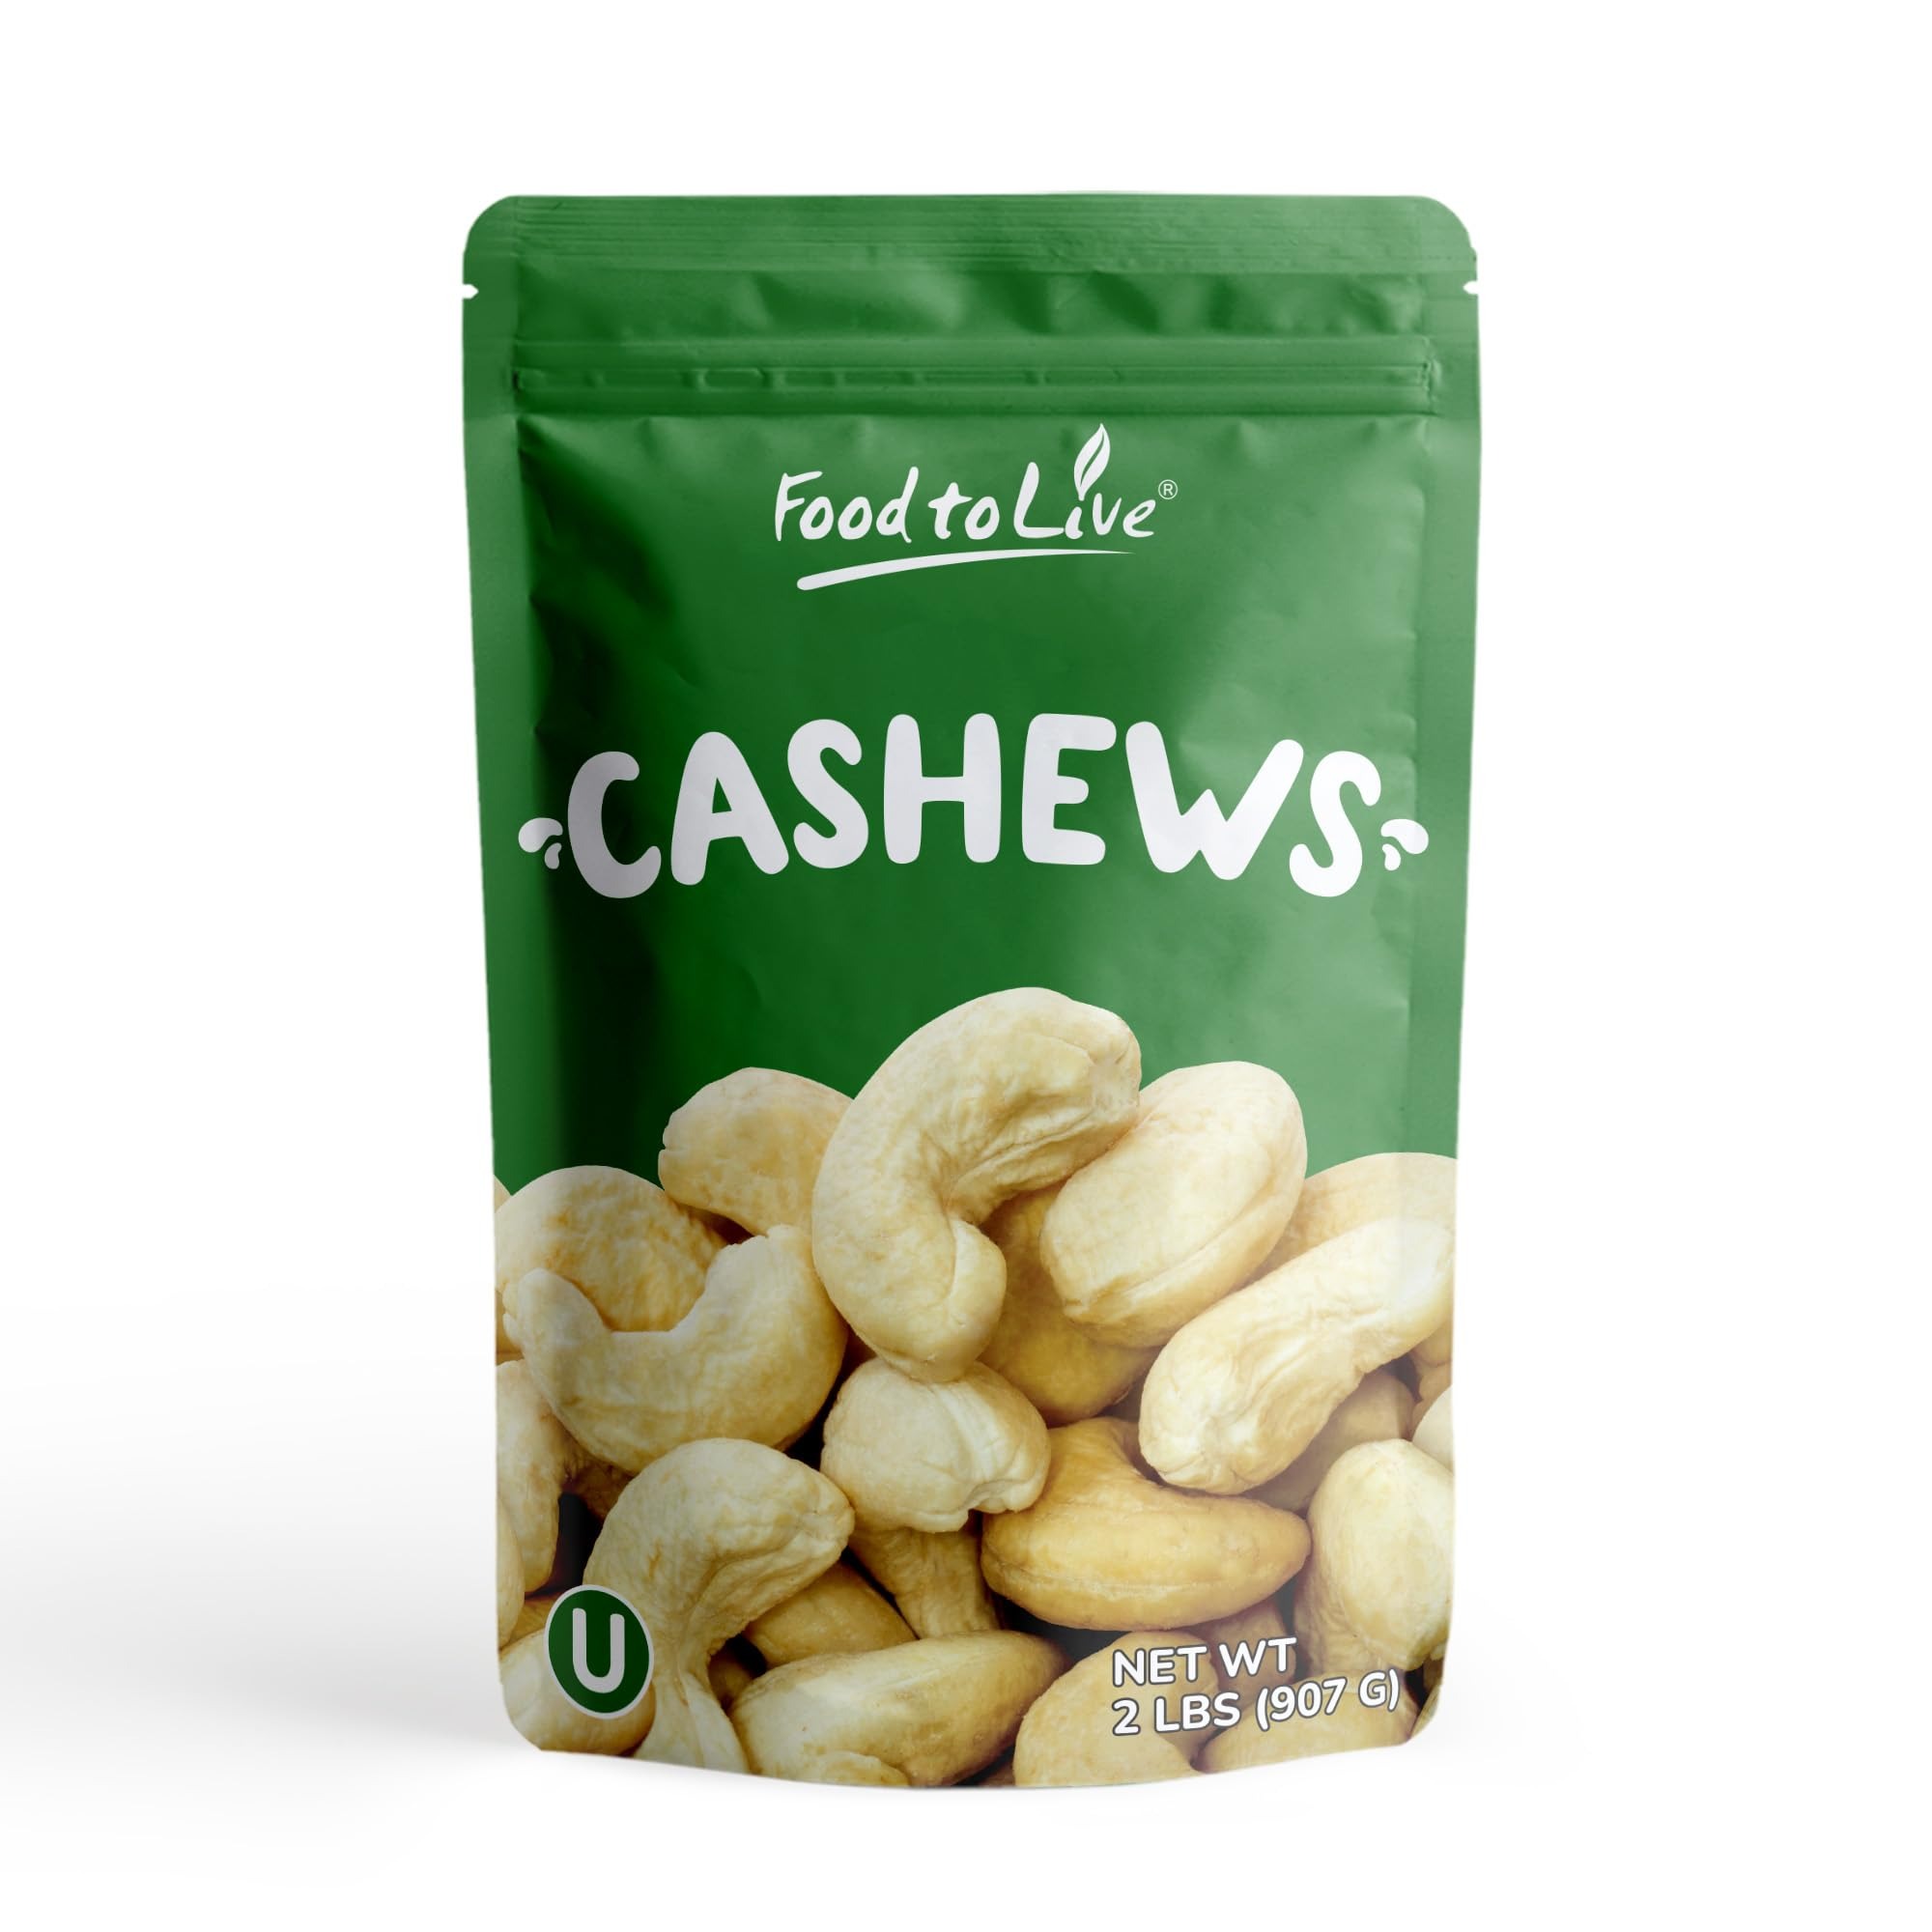
Item Name: Food to Live - Cashew Nuts, 2 Pounds Non-GMO Verified, Large Size W240, Whole Nuts, Unsalted, Kosher, Raw, Vegan, Bulk
Bullet Point 1: ✔️ NON-GMO VERIFIED & KOSHER: Raw Cashews by Food to Live are a Premium Quality and Non-GMO Verified product. Moreover, it is Kosher, Vegan, and contains no additives, cholesterol, and trans-fat.
Bullet Point 2: ✔️ W-240 CASHEWS vs W-320 CASHEWS: Food to Live offers Raw Cashews in 2 sizes, W-240 and W-320. W-240 stands for Whole Cashews 240 kernels per pound vs. W-320, which stands for Whole Cashews 320 kernels per pound. W-240 are a larger size Cashews than W-320.
Bullet Point 3: ✔️ HIGHLY NUTRITIOUS & LOW IN SUGAR: Besides being absolutely delicious, Cashew Nuts are low in sugar and incredibly rich in Potassium, Magnesium, and Phosphorus. They’re also a great source of plant protein, Zinc, and B Vitamins.
Bullet Point 4: ✔️ SNACK & INGREDIENT: Enjoy Cashews unsalted or spiced up, roasted or raw. It is a great snack right out-of-the-bag, and can be added to baked goodies, desserts, and salads.
Bullet Point 5: ✔️ PERFECT FOR VEGAN MILK & BUTTER: Use Food to Live Cashews to make delicious and nutritious vegan cashew milk. Blend Cashews to make sweet or savory cashew butter, ice-cream, and even cashew flour.
Product Description: Cashews from Food to Live are a snack anyone could enjoy and an ingredient that can enhance the flavor of many dishes. These nuts give you an energy boost, so having a pack in your office desk can come in handy. Essential nutrients from Cashews help your body stay healthy and strong. Including these nuts into a well-balanced diet can reduce the risk of developing a great number of serious diseases. Nutritional Value Cashews are highly nutritious. They are a great source of essential minerals, in particular copper, iron, zinc, selenium, and magnesium. They also contain B vitamins and a potent antioxidant, vitamin E. Directions Cashews taste delicious while raw and can be added to desserts, salads, and many other dishes. Some recipes even have them sprinkled over coffee with whipped cream. You can also eat roasted cashews anytime to ‘recharge your batteries’. This product is processed in a facility that also processes tree nuts and wheat. WARNING: Contains tree nuts.
Value: 32.0
Unit: Ounce

Price: 22.24